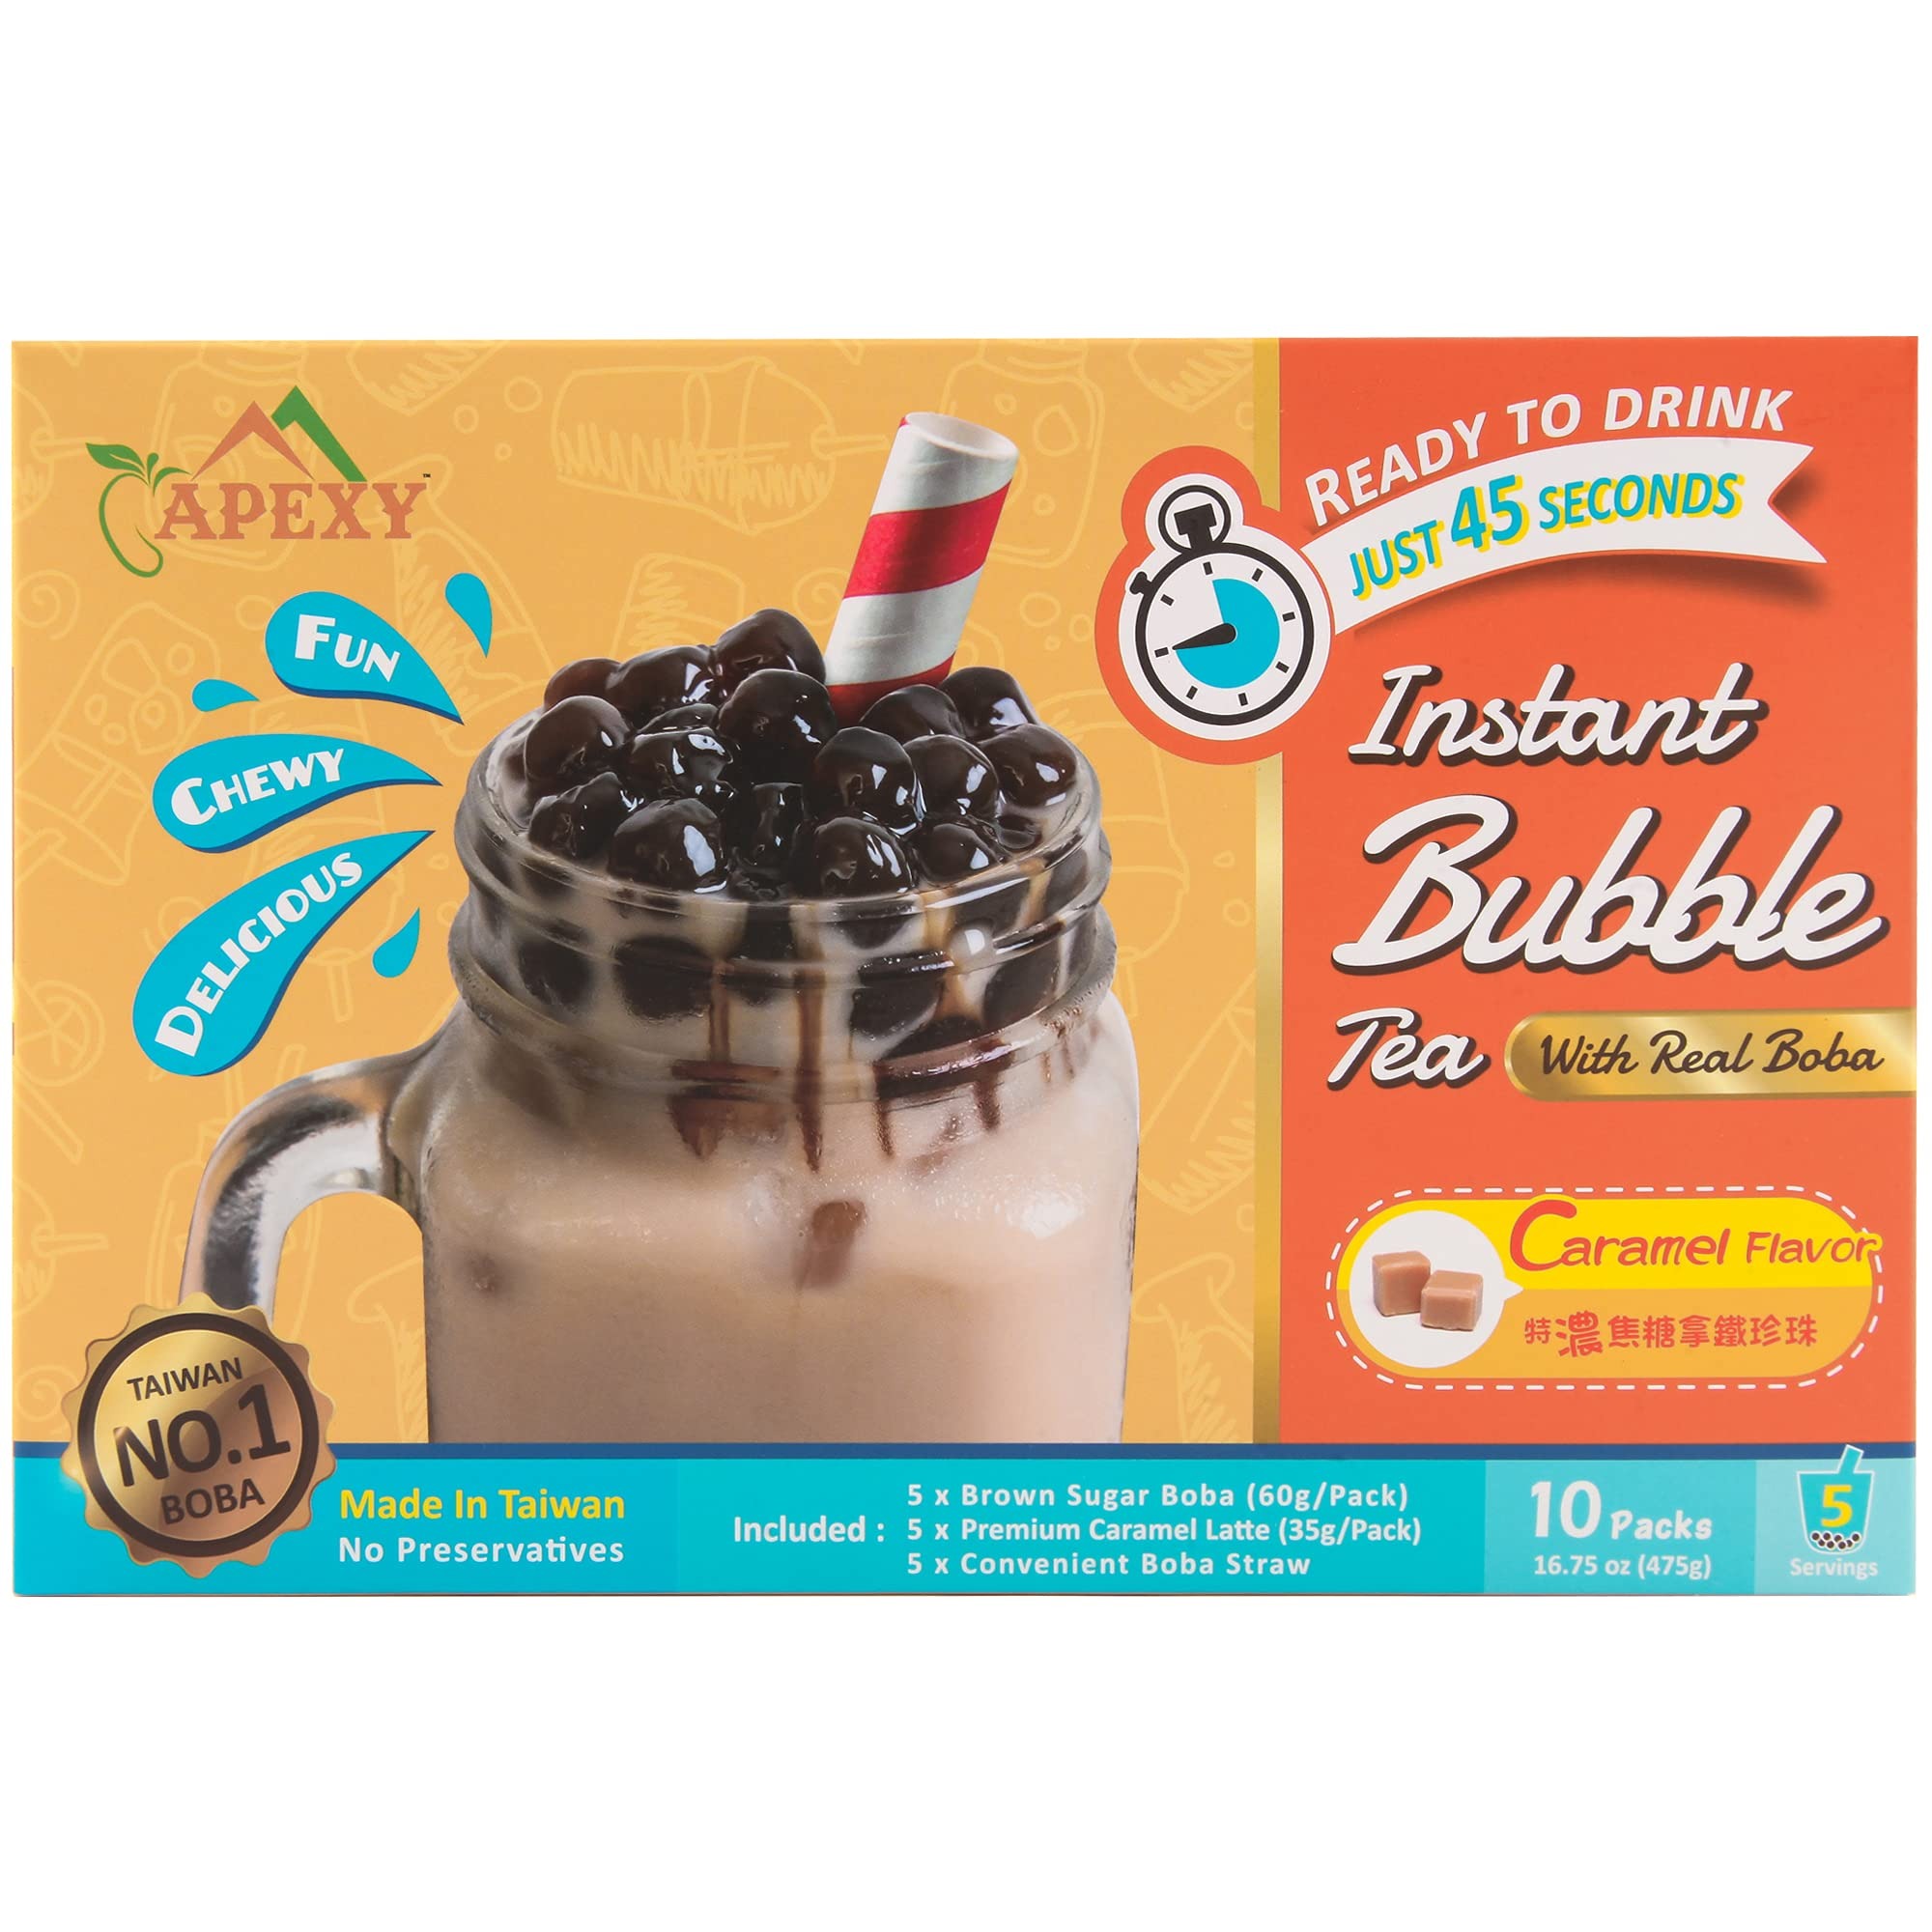
Item Name: Bubble Tea COMPLETE SET. BEST DIY Boba/Bubble Tea Kit, Ready In 45 Seconds, 5 Packs Milk Tea Powder + 5 Packs Brown Sugar Tapioca Pearls+ 5 Bubble tea Straws By APEXY, Caramel
Bullet Point 1: · ?Complete Bubble Tea Kit - Complete with everything you’ll need to make boba bubble tea in your own kitchen we’ve included 5 Packs of Caramel Milk Tea Powder, 5 Packs of Instant Brown Sugar Boba, and 5 Bubble Tea Straws.
Bullet Point 2: · ?Tasty Bubble Tea with Chewy Boba Pearls – Along with a smooth, delicious tea taste our bubble tea mix comes with chewy tapioca boba pearls bursting with amazing flavors that enhance the overall taste and uniqueness of each bubble tea cup.
Bullet Point 3: · ?Quick and Easy Instant Mix – We’ve made it simpler to make fresh, high-quality bubble tea in less than a minute. Simply follow the step-by-step directions on the package and you’ll enjoy boba bubble tea that’s ready to drink in just 45 seconds.
Bullet Point 4: · ?Fun for Kids and Adults – Our instant bubble tea not only tastes amazing it’s a great way to cool down on a nice summer’s day, relax in the backyard, or just stay refreshed when you’re enjoying some “me” time outside.
Bullet Point 5: · ?Great-Tasting Flavor Options – Along with our boba bubble tea that comes in taro we also offer our DIY bubble tea in five other exciting flavors including caramel, matcha green tea, coffee, original royal black tea, and Thai tea.
Value: 1.0
Unit: Ounce

Price: 16.99